Answer in natural language. How many TVStands are visible in the scene? Choose between the following options: 0, 4, 3, 1 or 2
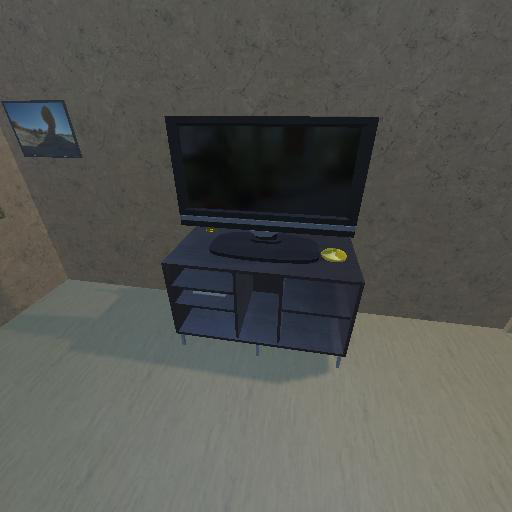
<answer>1</answer>